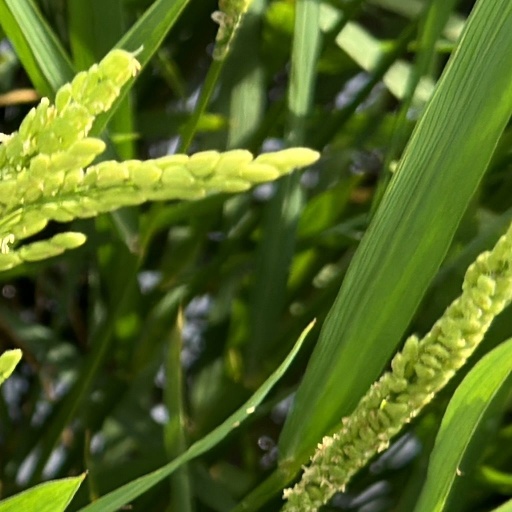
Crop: rice